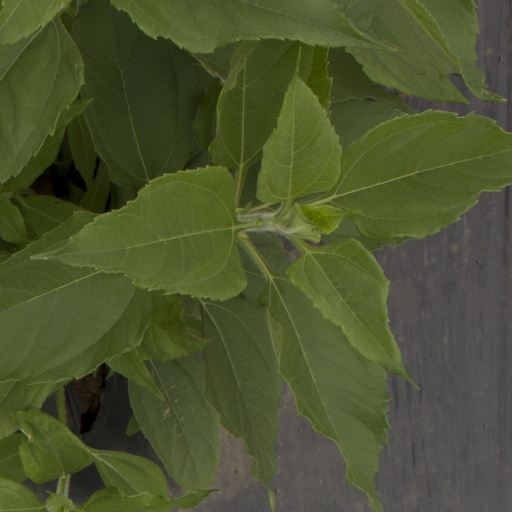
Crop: Jerusalem artichoke